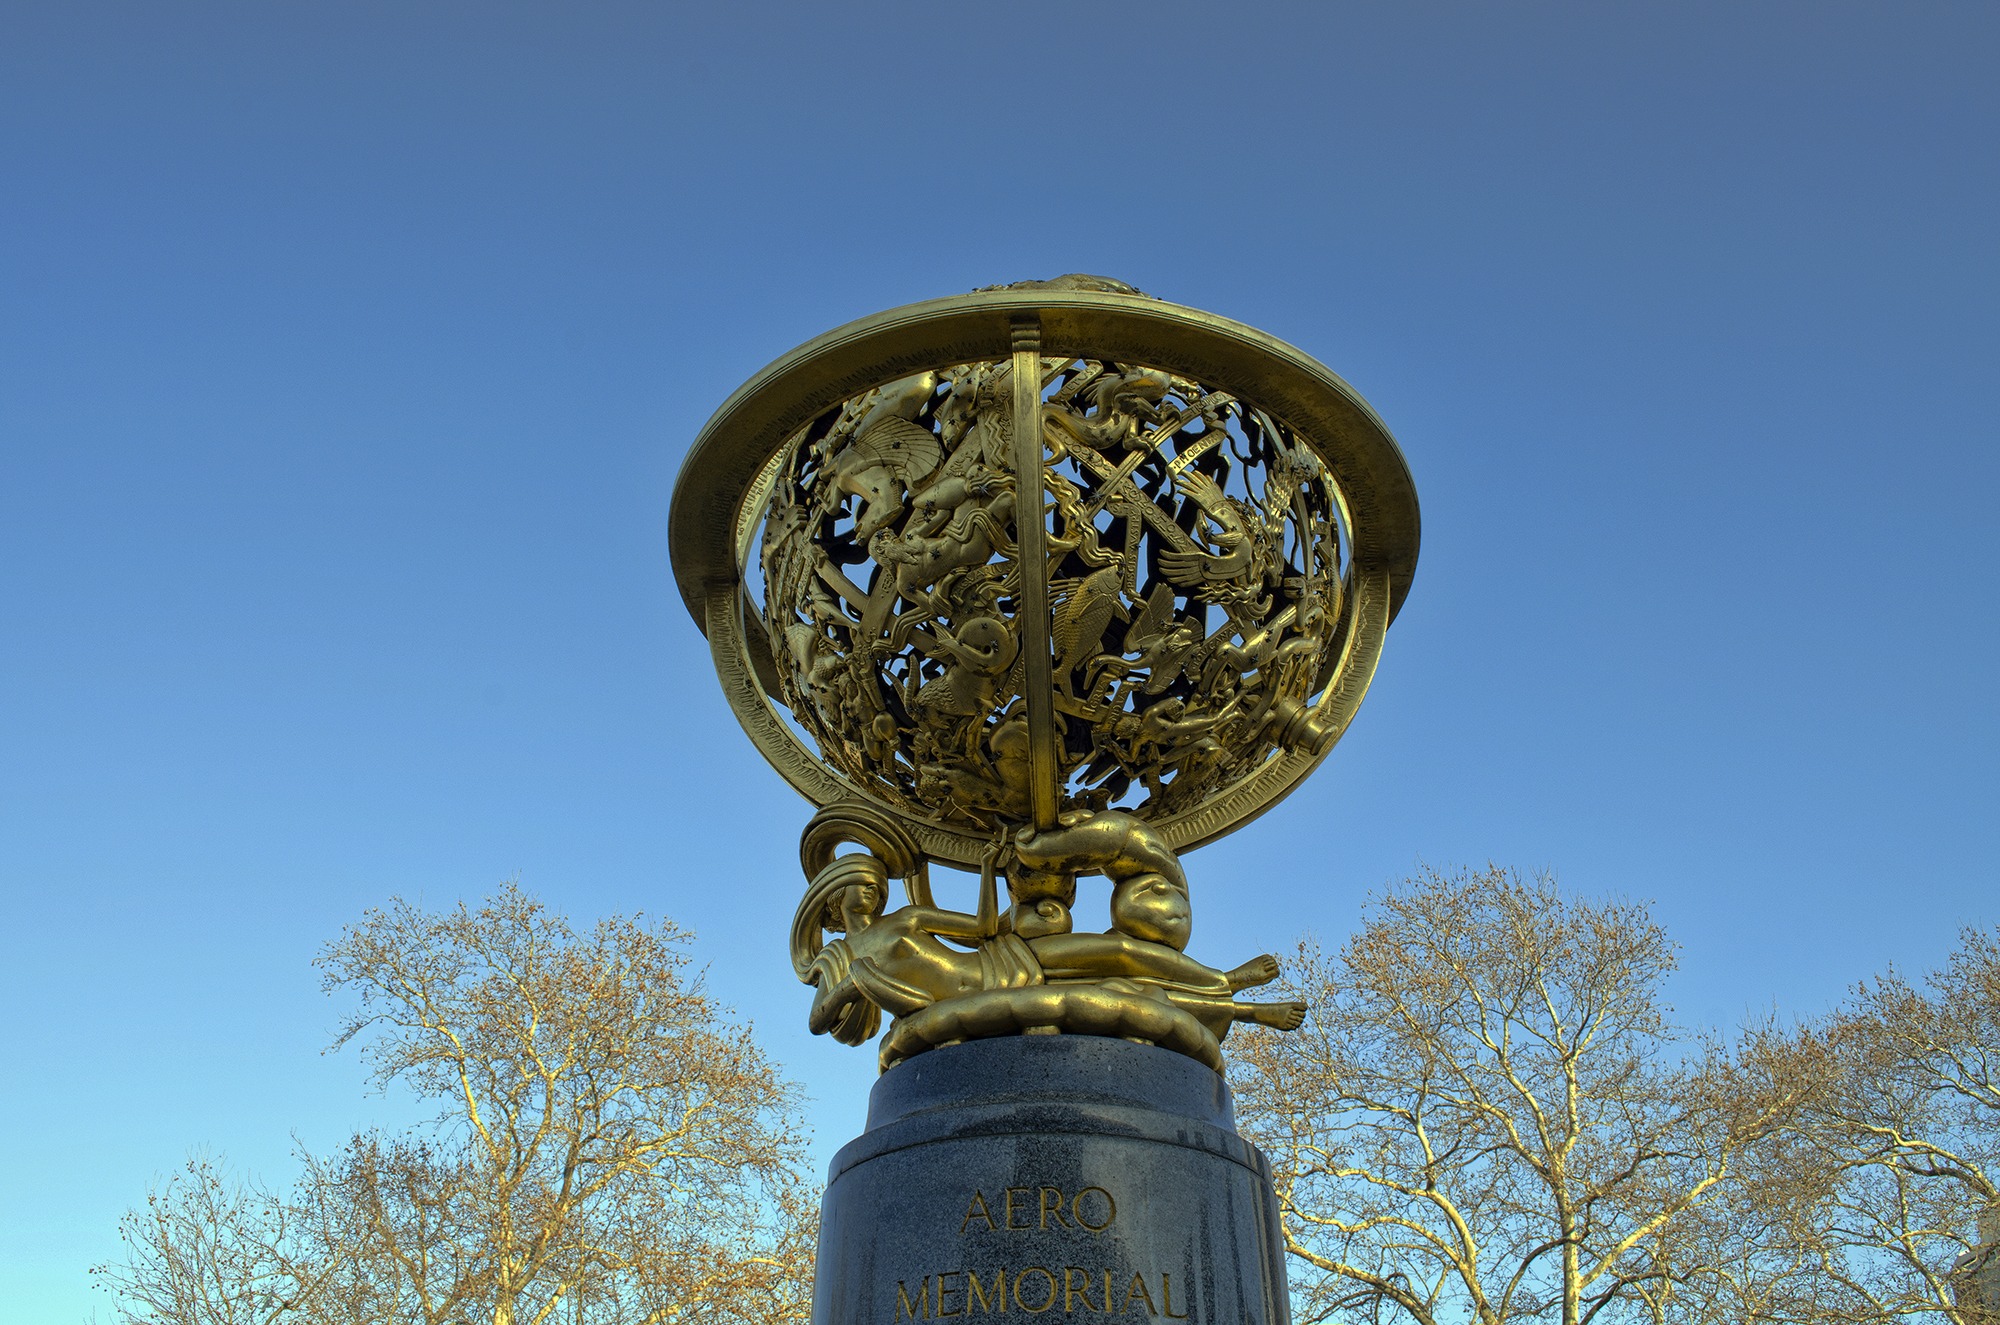
sunset, monument, statue, museum, landmark, street light, lighting, sculpture, philadelphia